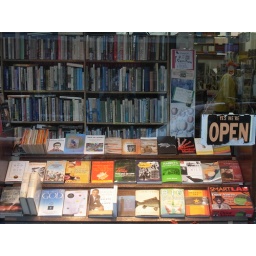
Magus Books has the most interesting window display of books in the Seattle area.